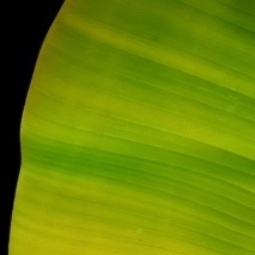
Label: Sulphur